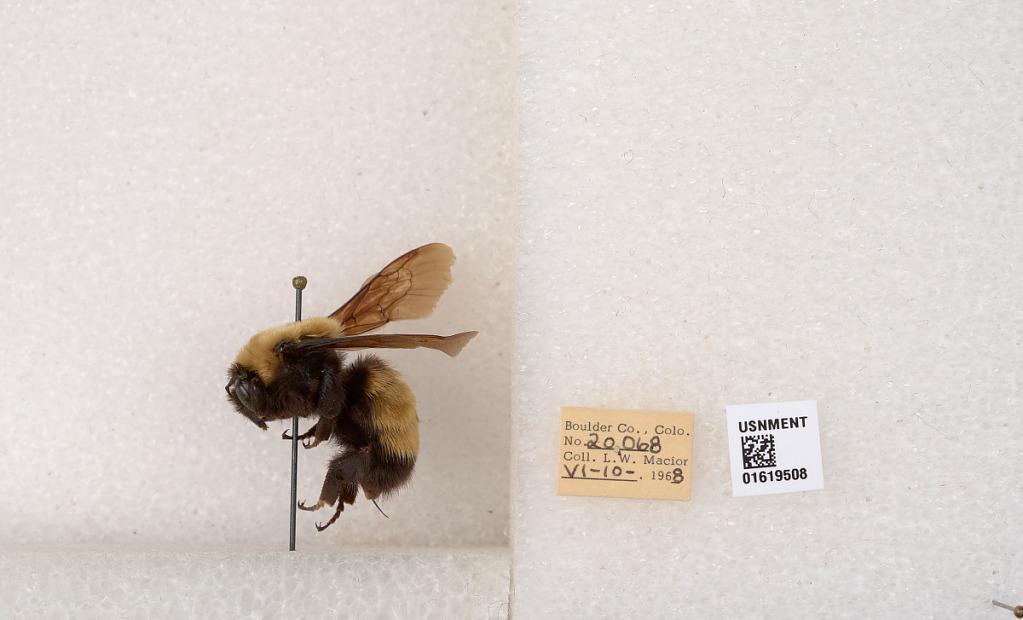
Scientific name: Bombus (Bombus) nevadensis Cresson